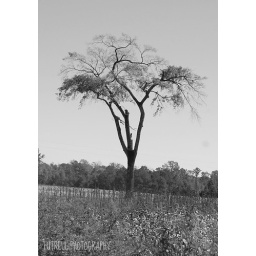
I found this tree all alone by it's self in a field , the last one standing